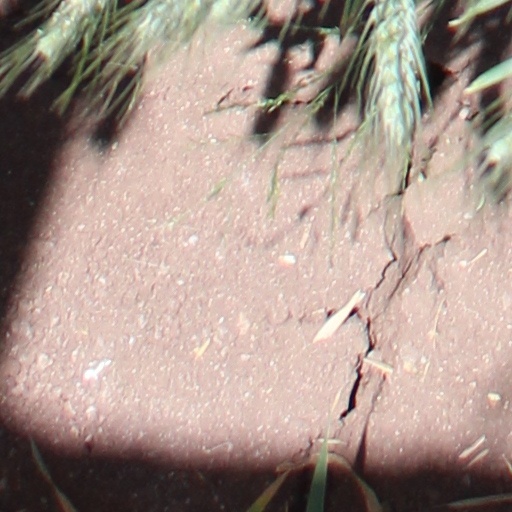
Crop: wheat